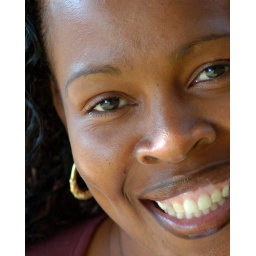
Taken under a tree on my way home from work. Cropped in PS